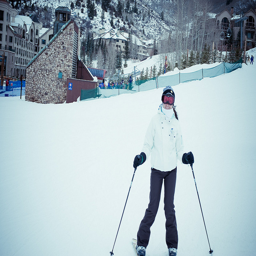
A woman poses with skis wearing a white parka.
A women who is wearing some snow skis.
A woman that is on ski's in the snow.
a person is standing in skies in the snow
a woman standing in the snow with her ski gear on